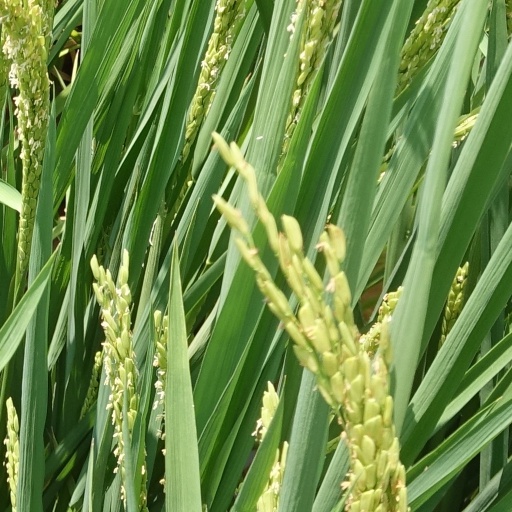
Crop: rice